Cassius Stanley

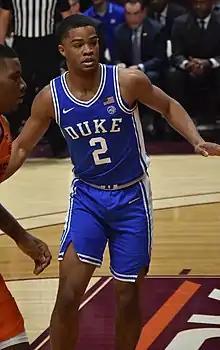
Stanley with Duke in 2019

Cassius Jerome Stanley (born August 18, 1999) is an American professional basketball player for Šiauliai of the Lithuanian Basketball League (LKL). He played college basketball for the Duke Blue Devils.